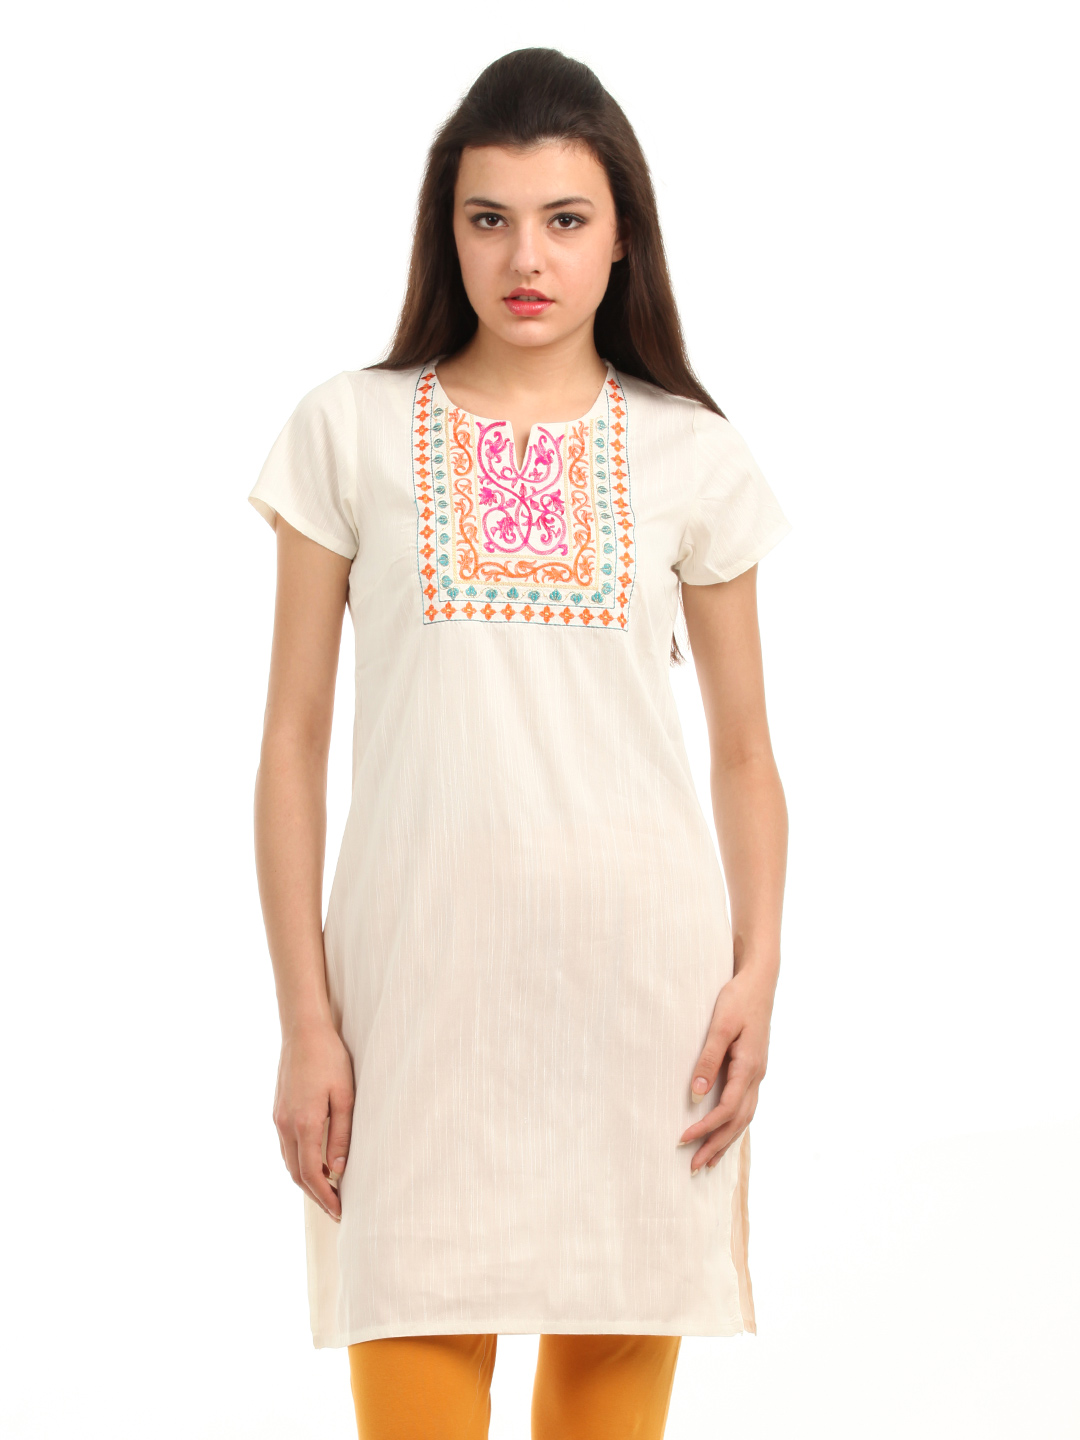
Folklore Women Cream Kurta
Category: Apparel / Topwear / Kurtas
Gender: Women
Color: Cream
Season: Summer 2012
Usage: Ethnic